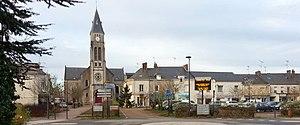
Saint-Mars-la-Jaille
La liste des églises de la Loire-Atlantique recense de la manière la plus complète possible les églises, cathédrales et basiliques situées dans le département français de la Loire-Atlantique.